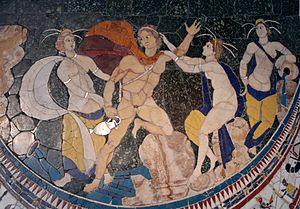
Panneau en opus sectile représentant le rapt d'Hylas par les nymphes. Œuvre romaine, première moitié du IVe siècle ap. J.-C. Provenance
Les attitudes et comportements sexuels dans la Rome antique sont visibles dans l'art romain, la littérature, les inscriptions et dans une moindre mesure dans les restes archéologiques comme les artefacts érotiques ou l'architecture. Il a parfois été avancé qu'une caractéristique de l'ancienne Rome est une « licence sexuelle illimitée » :
Dans la mythologie grecque, Hylas est le fils de Théodamas, roi des Dryopes, et l'éromène d'Héraclès.
L’Antiquité tardive est une expression utilisée pour désigner une période de l’histoire européenne qui commence à la fin du IIIᵉ siècle mais dont le terme est beaucoup plus flou. Elle n’est employée qu’en référence aux pays ayant appartenu au monde romain : les régions d’Europe occidentale, orientale et méridionale, d’Asie et d’Afrique autour du bassin méditerranéen mais se prolonge bien au-delà de la fin de l’Empire romain d’Occident en 476.